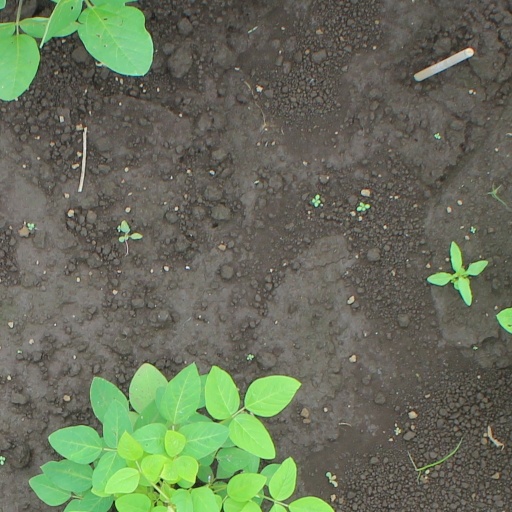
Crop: soybean